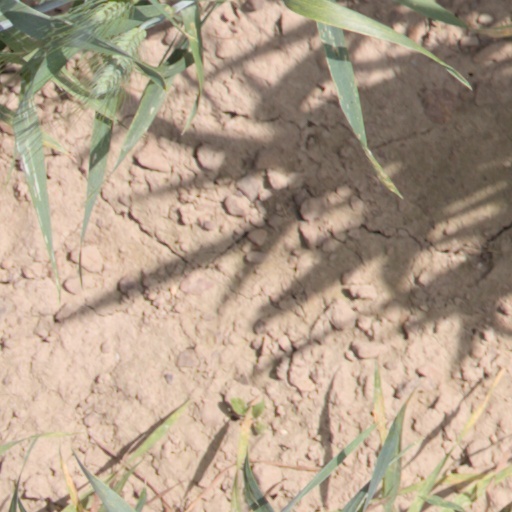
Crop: wheat